Dreamcatcher (2021 film)

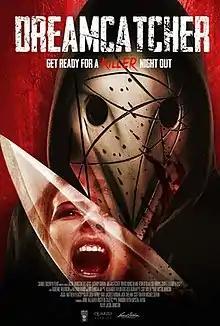
Poster

Johnson has stated that films such as "Suspiria", "The Night of the Hunter," and "The" "Neon Demon" were a big influence on "Dreamcatcher". Alexander Taylor was brought on to create the score and actors Niki Koss, Zachary Gordon, and Travis Burns were confirmed as performing in the film.